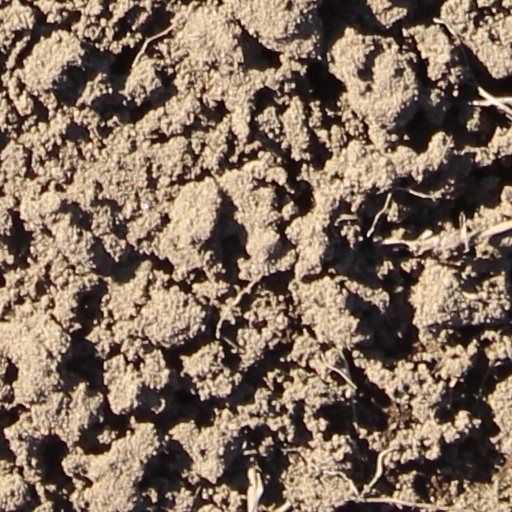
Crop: wheat